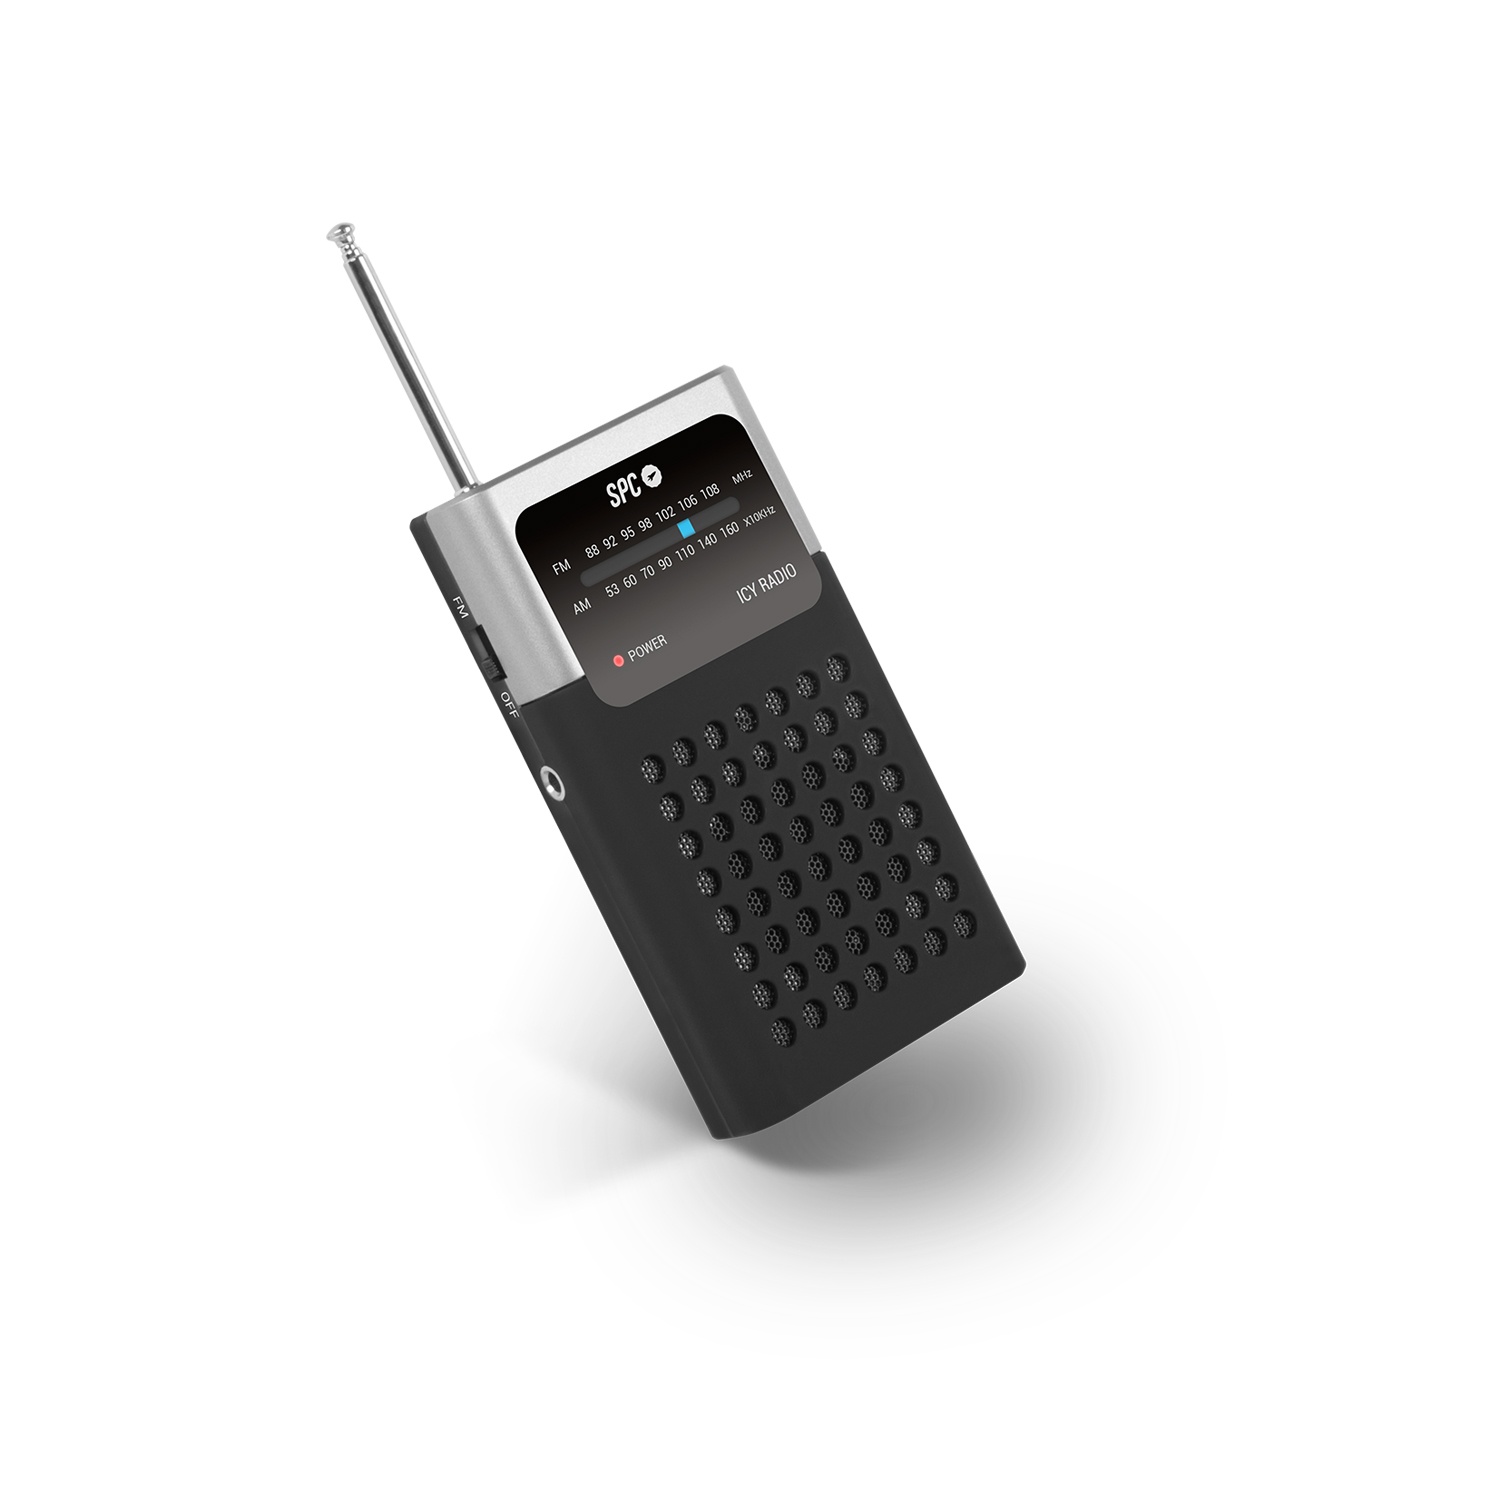
SPC ICY RADIO
Rádio de tamanho compacto para que o leve para todos os lados, para além de conter um clipe de sujeição. Inclui sintonizador analógico e conexão para auriculares.
Brand: SPC PT
Category: Electronics > Audio > Audio Players & Recorders > Radios > AM/FM Radios